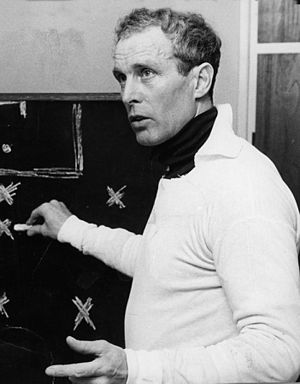
Kaj Christiansen
Kaj Frederik Christiansen var en tidligere dansk fodboldspiller og træner.